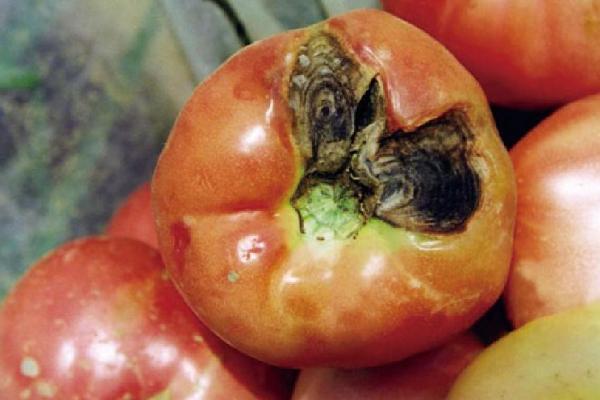
Plant: Tomato
Disease: tomato early blight